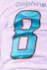
Number: 8